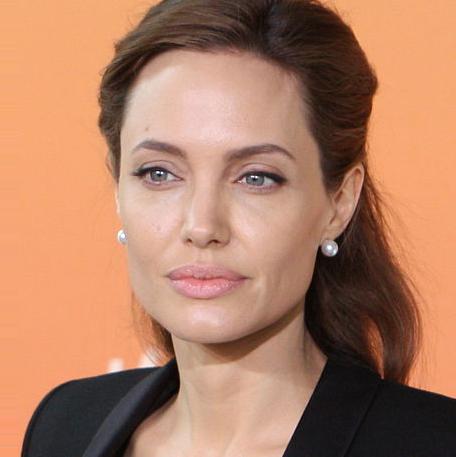
Age: 38